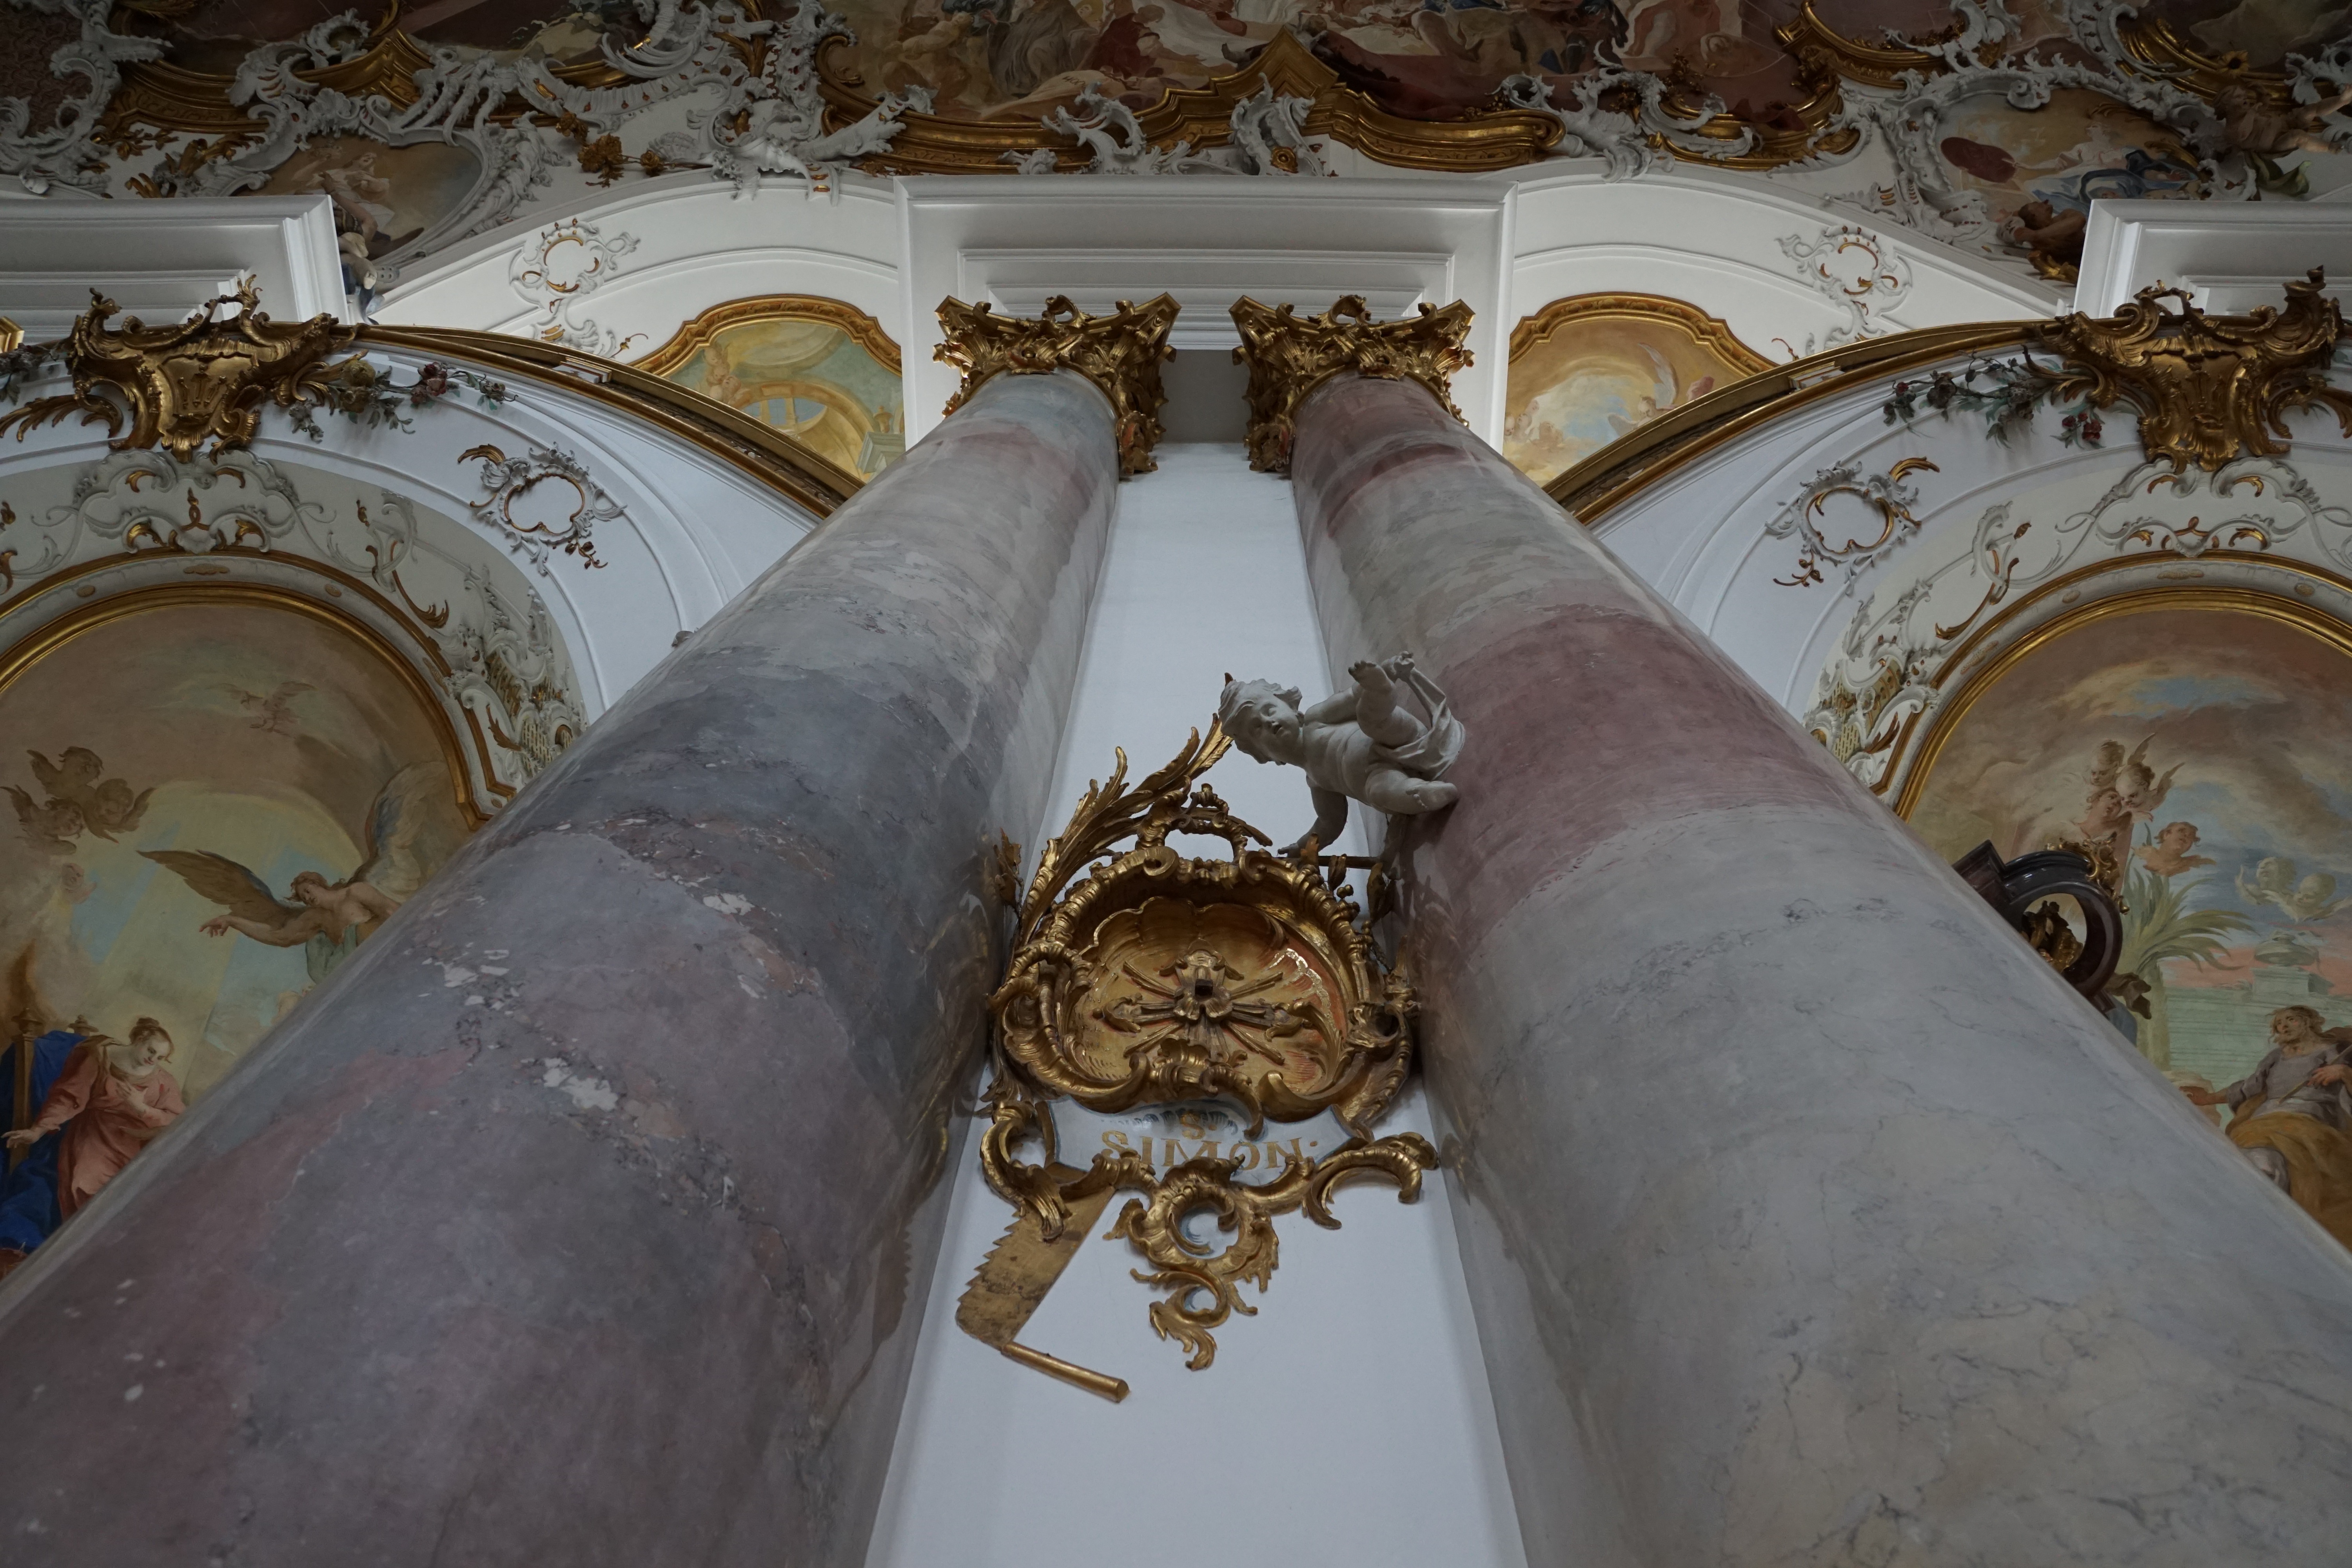
structure, building, statue, column, religion, church, place of worship, sculpture, temple, carving, baroque, zwiefalten, ancient history